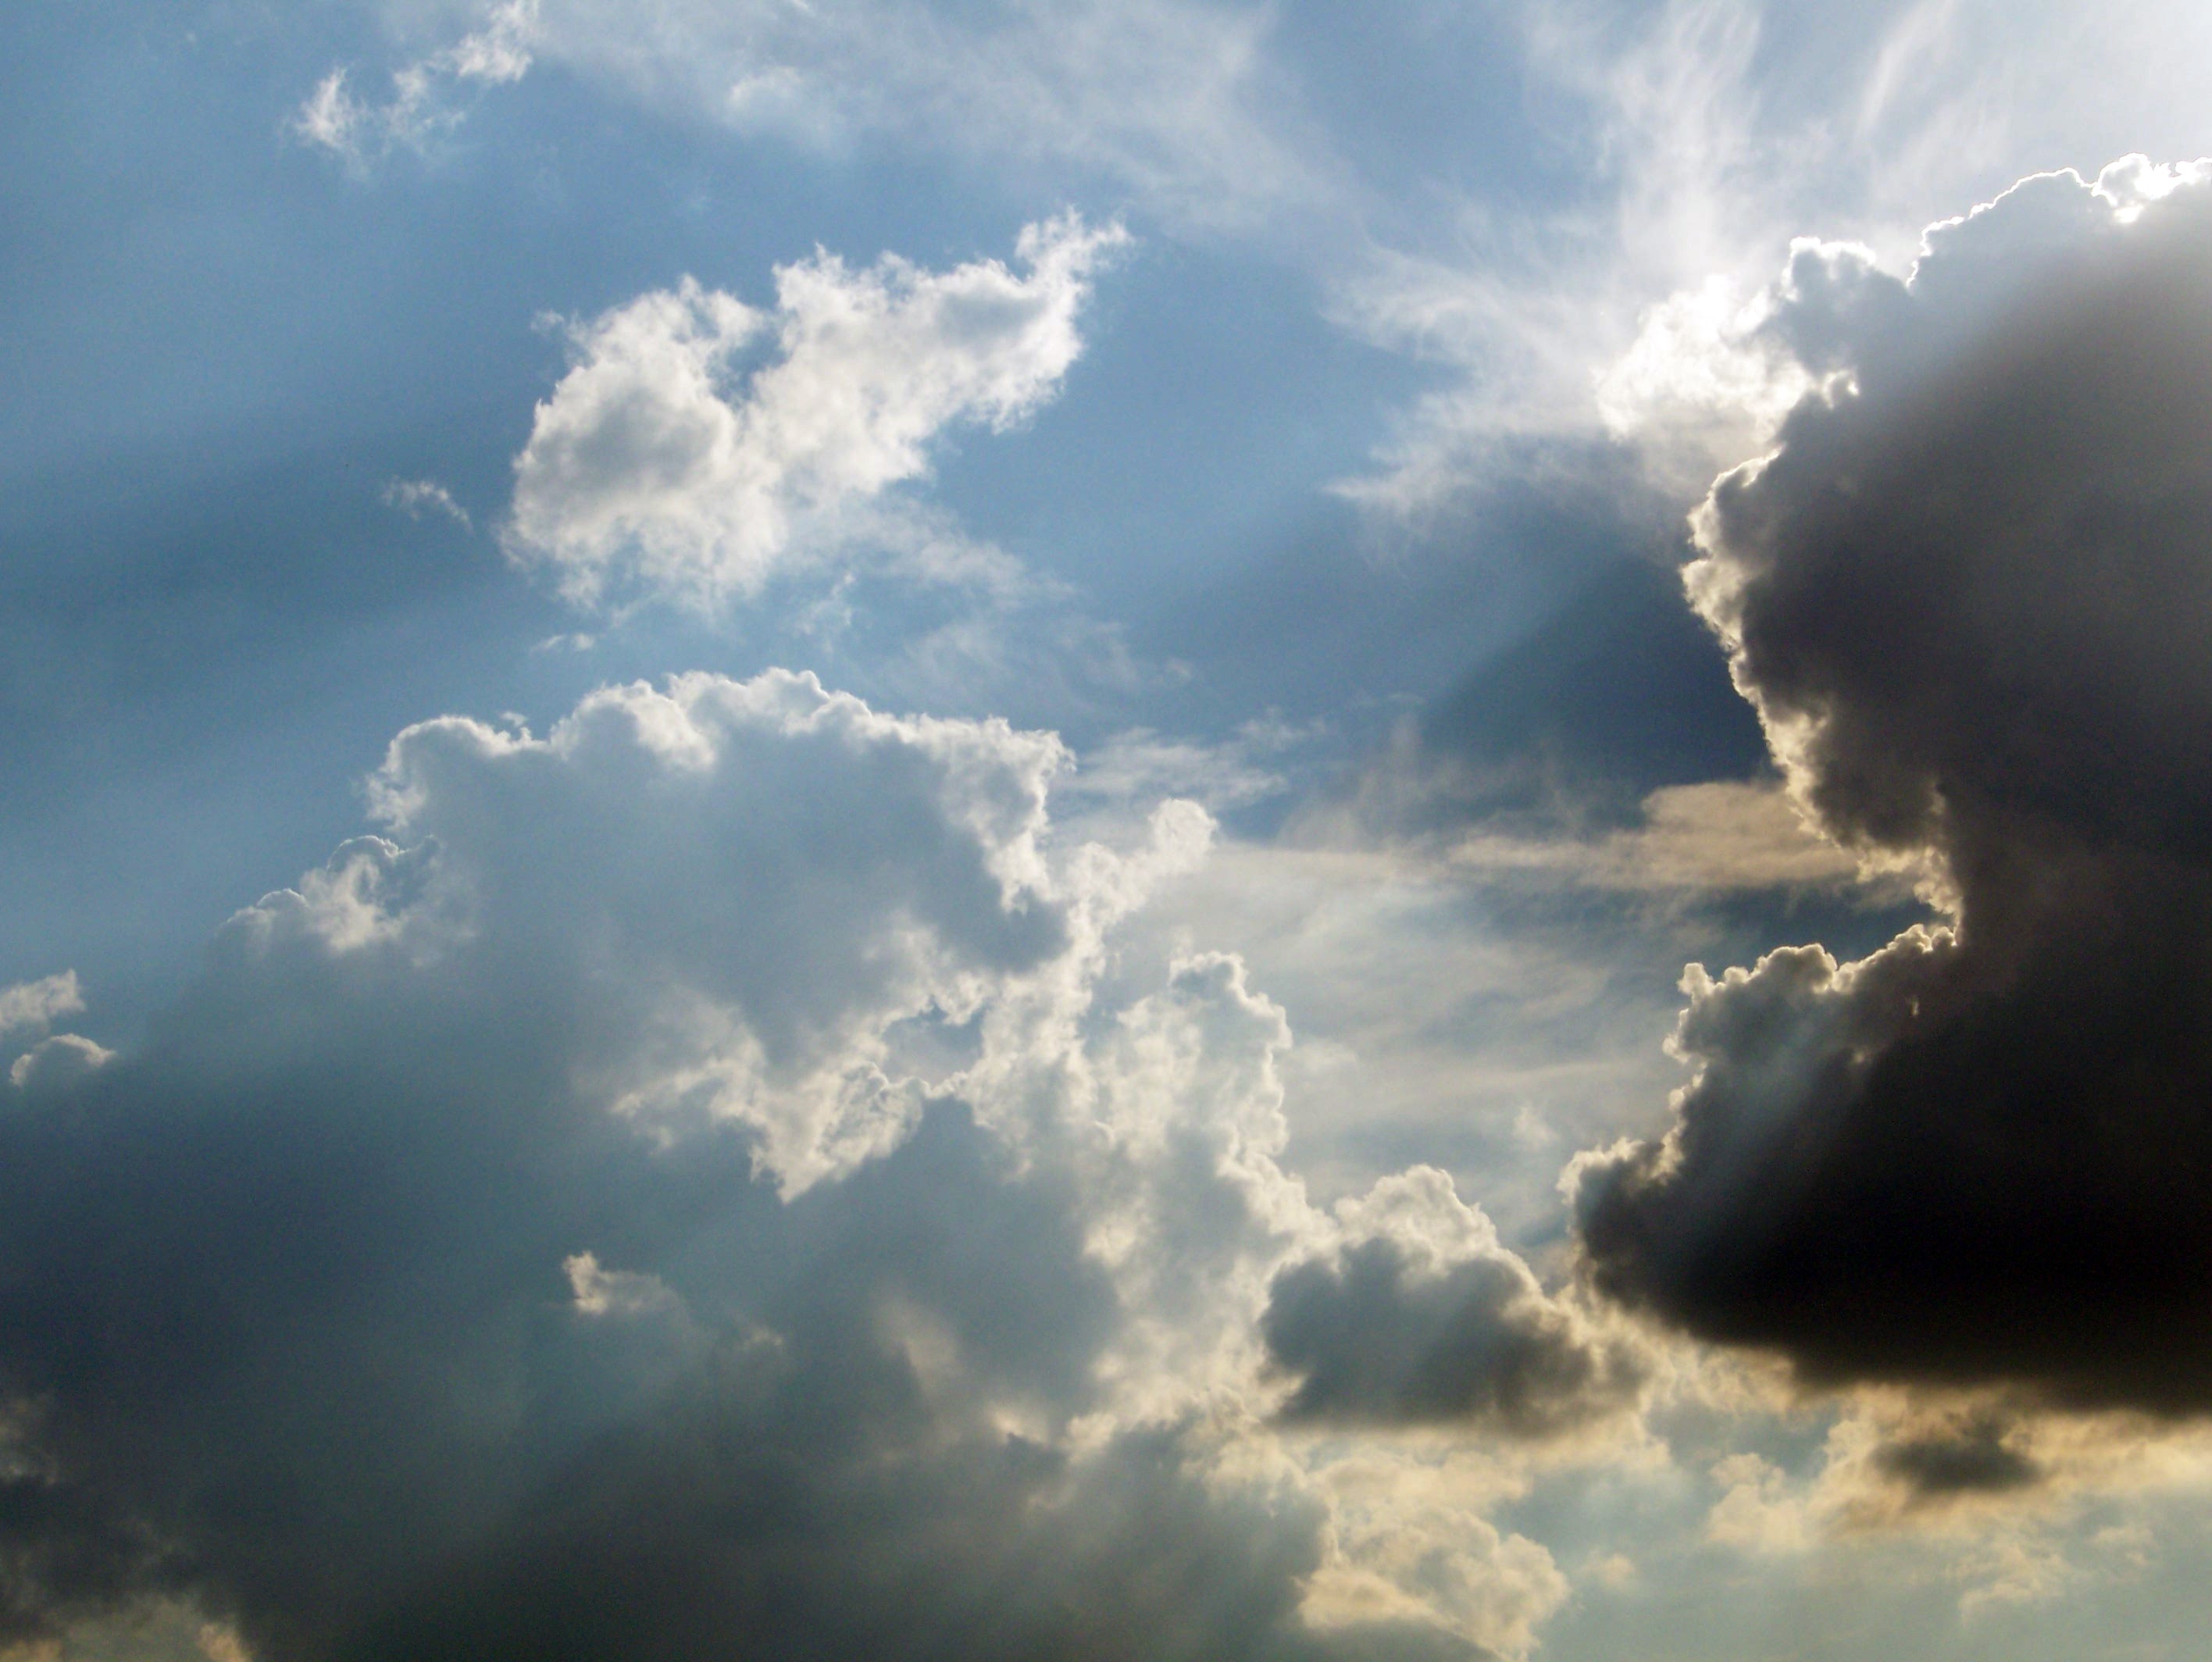
cloud, sky, sun, sunlight, atmosphere, daytime, fluffy, weather, cumulus, cloudscape, clouds, rays, meteorological phenomenon, atmosphere of earth